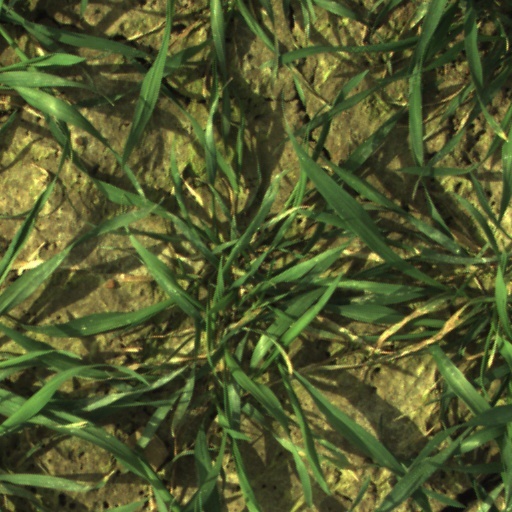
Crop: wheat